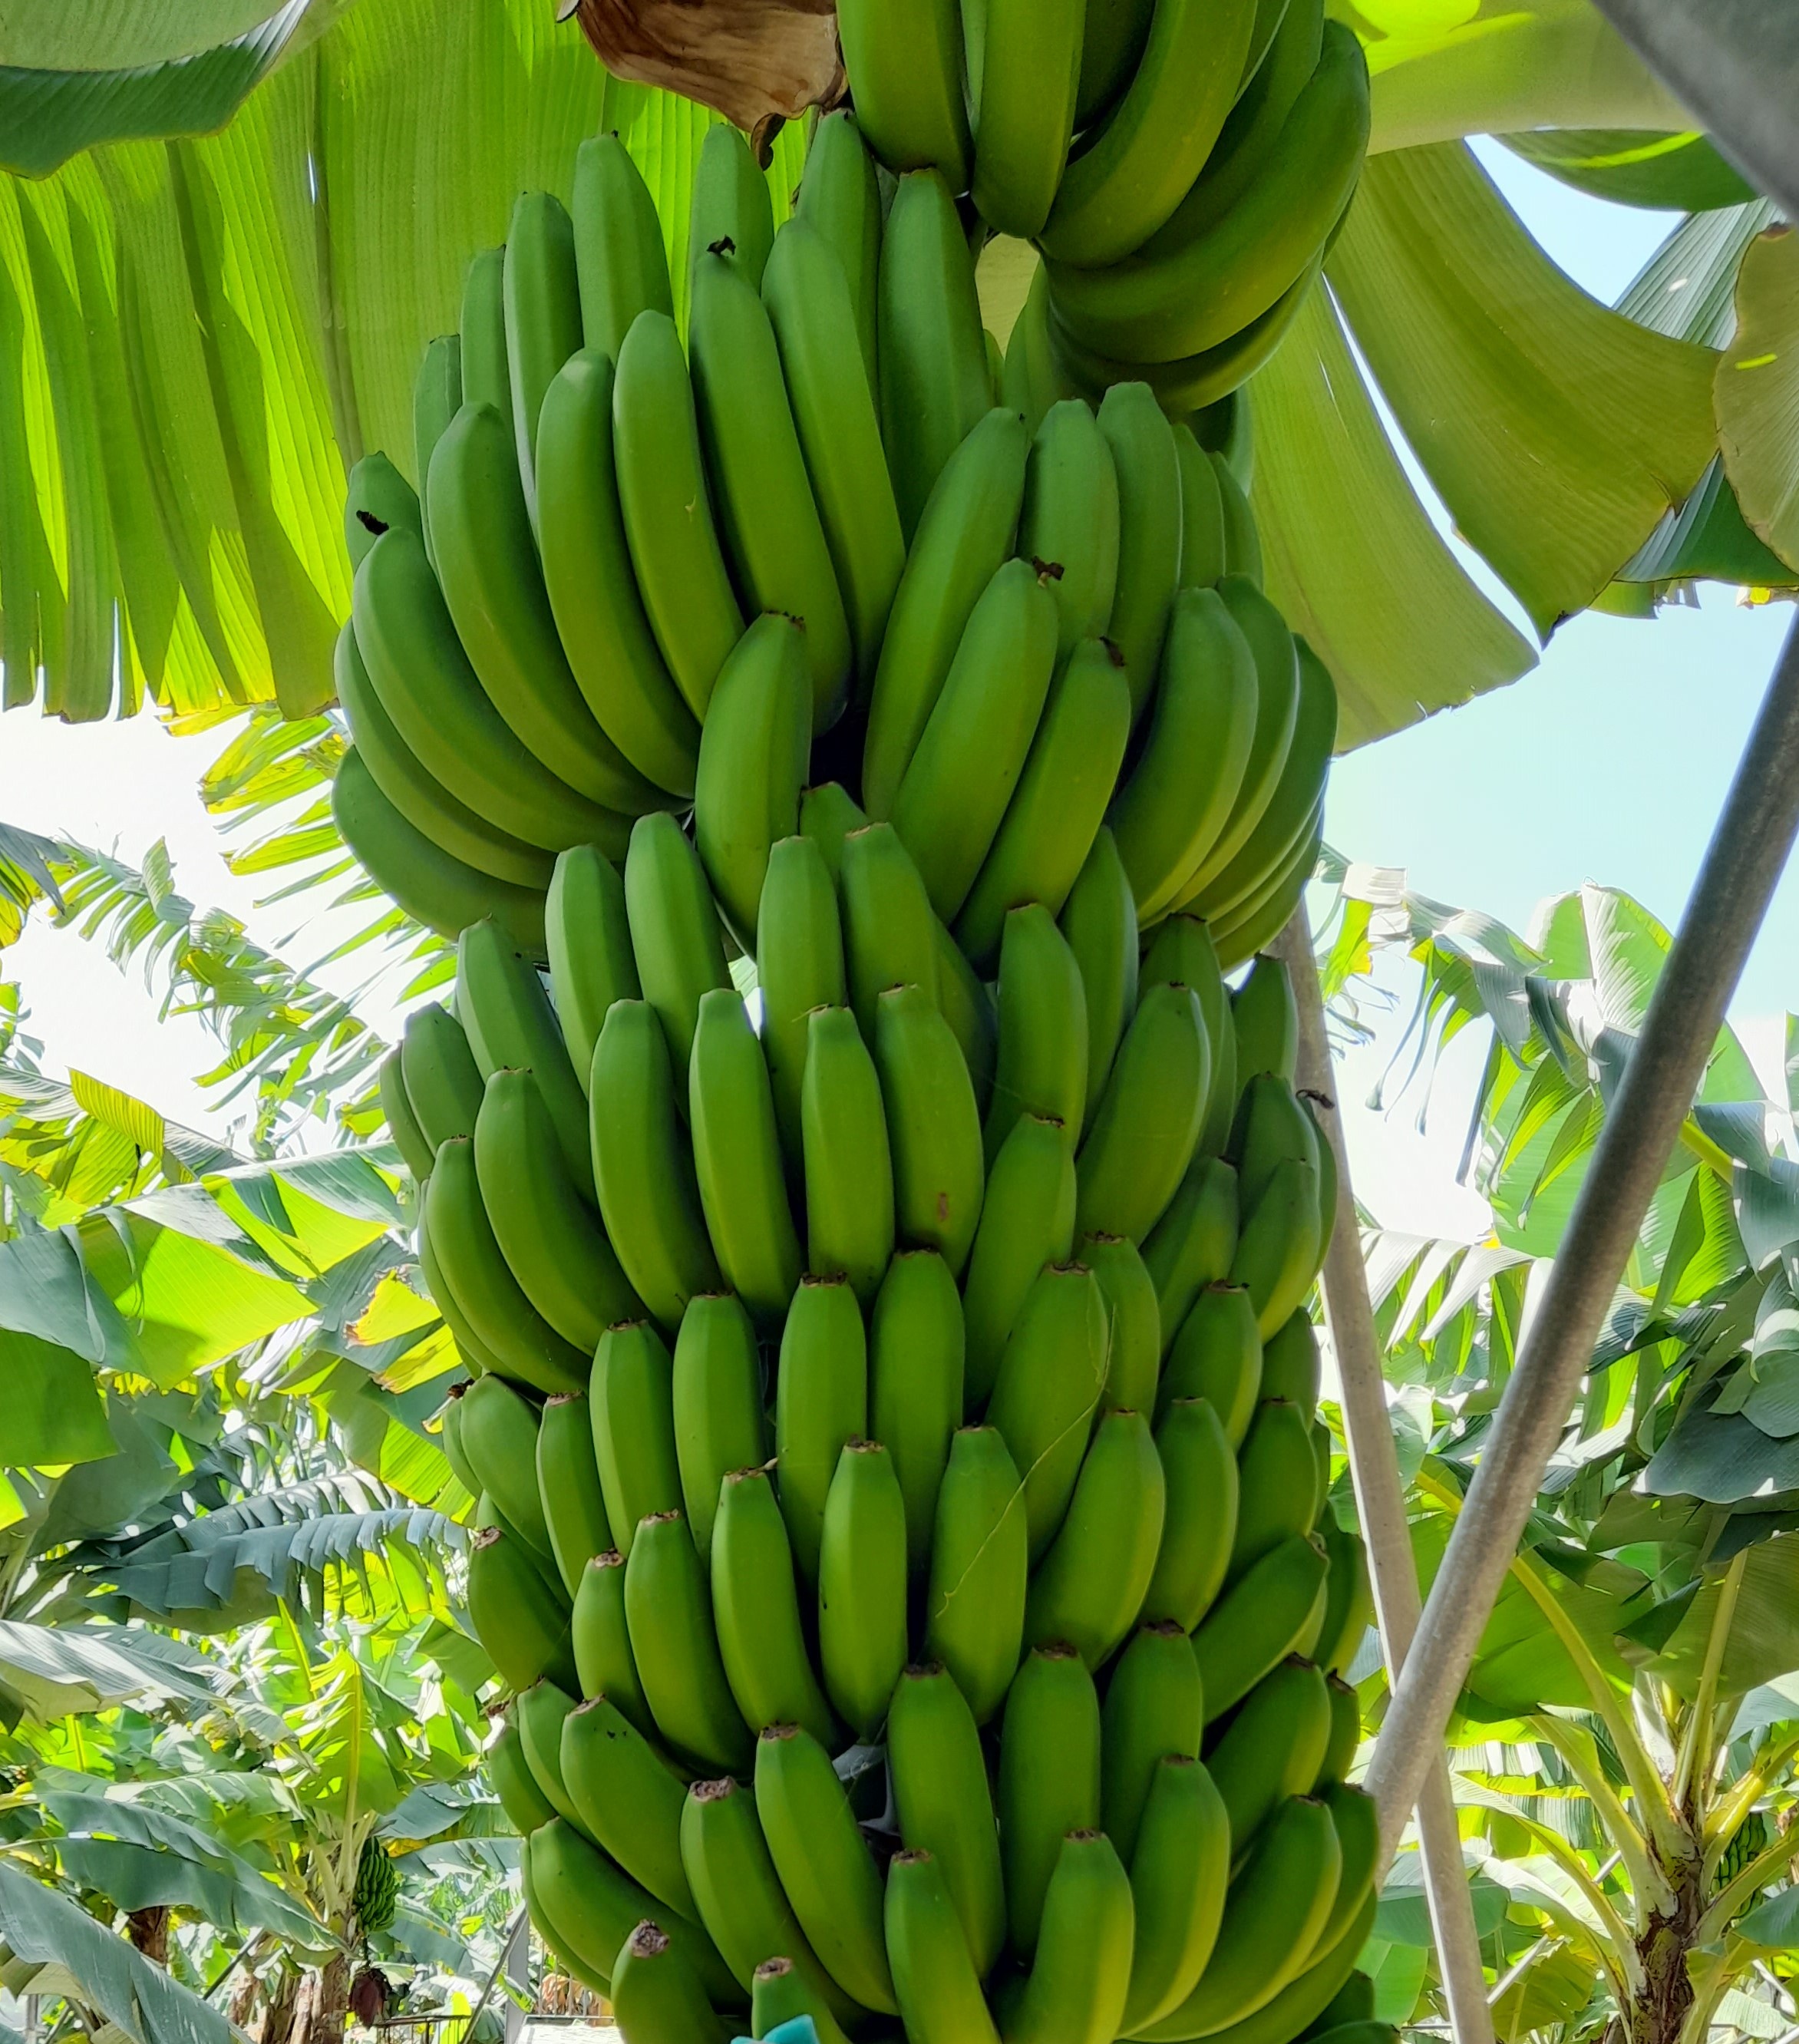
Label: Keep